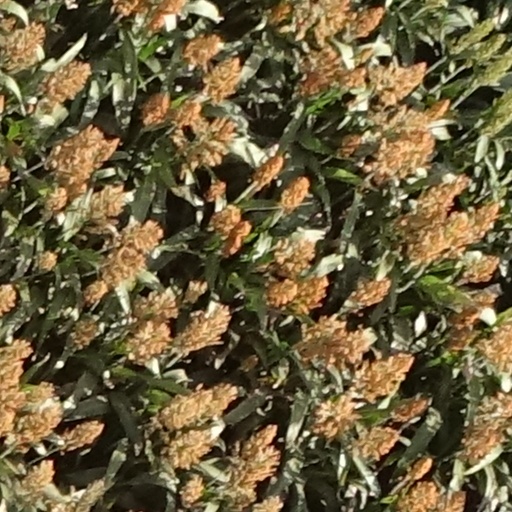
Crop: sorghum